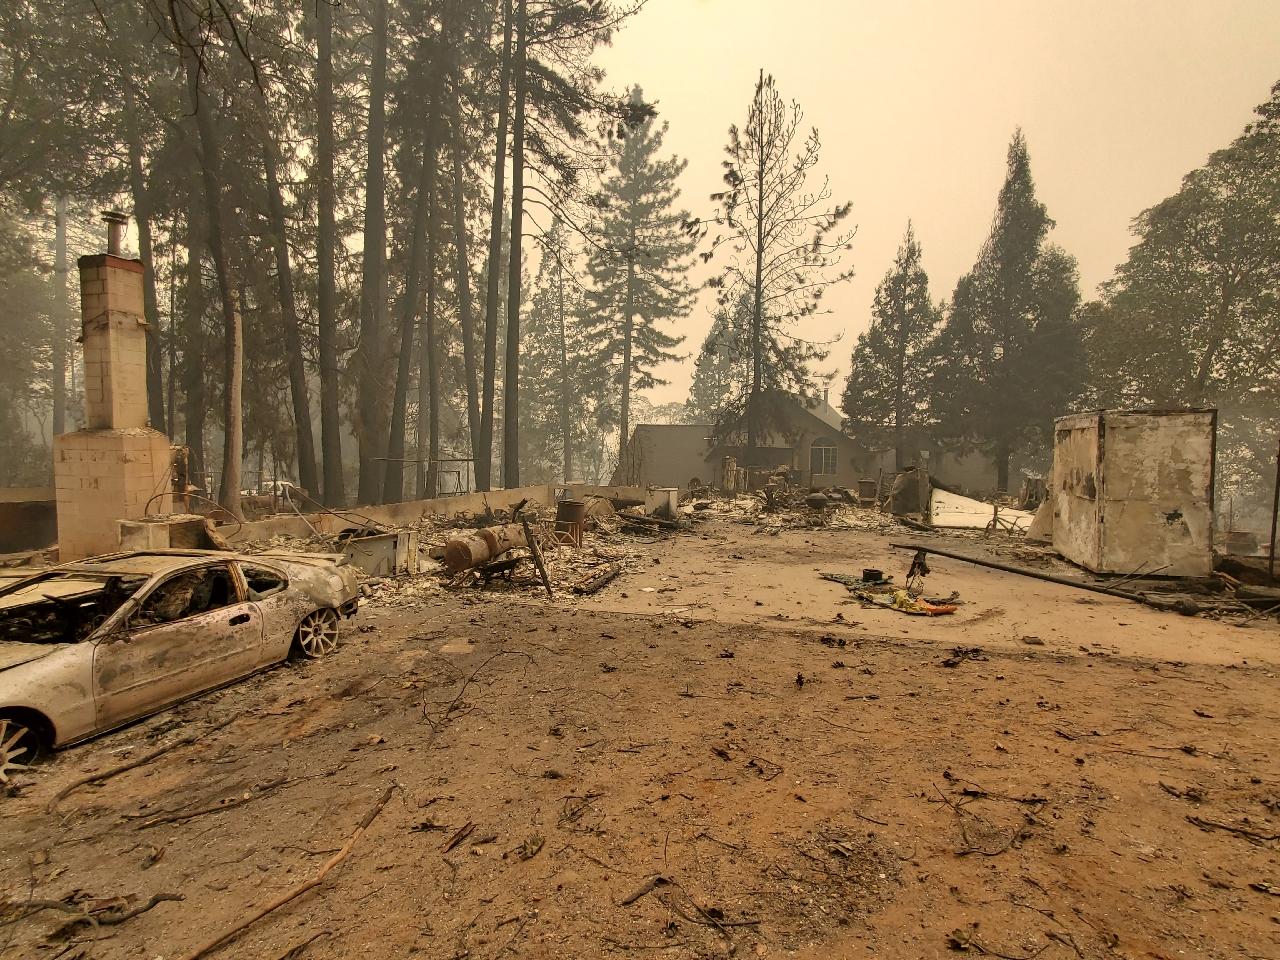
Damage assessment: destroyed